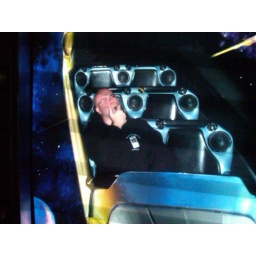
I was the last one to ride space mountain in my car by my self ha ha